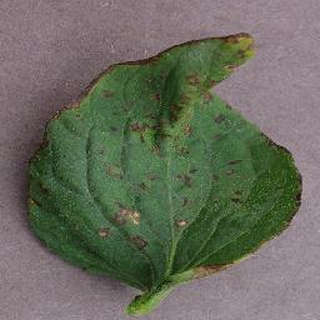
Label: tomato_bacterial_spot